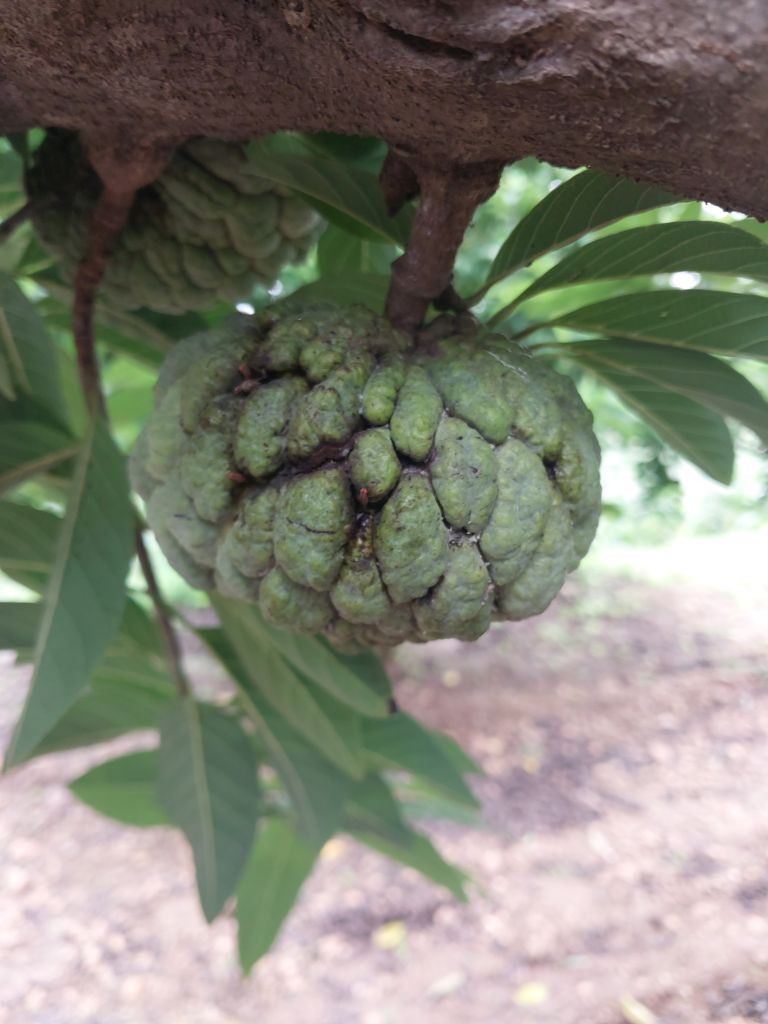
Disease label: Athracnose